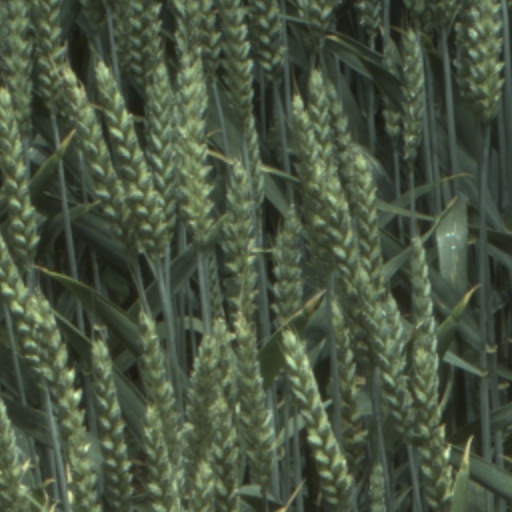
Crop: wheat